Baaram

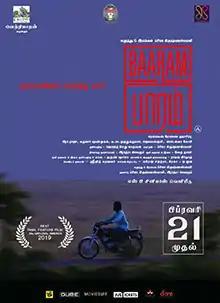
Theatrical release poster

Baaram is a 2020 Indian Tamil-language film written, directed and edited by Priya Krishnaswamy. Produced by Priya Krishnaswamy and Ardra Swaroop under their banner, Reckless Roses, it won the National Film Award for Best Feature Film in Tamil in 2019, the only Tamil film to win at the 66th National Film Awards. It also won the Special Jury Award at the Pondicherry International Film Festival, 2019, and the Best Feature Film award at the South Asian Film Festival, Montreal, 2021. Baaram was presented by Grass Root Film Company and Vetri Maaran, and released in Indian theatres on 21 February 2020. In March 2020, it began streaming on Amazon Prime Video.